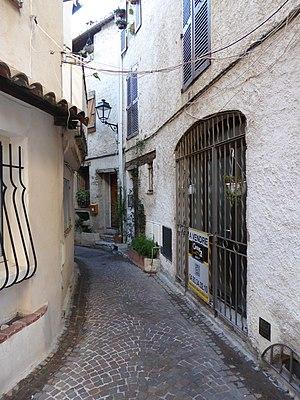
Voici par ordre alphabétique les principaux noms de rues, chemins, boulevards, avenues, places et quartiers de Antibes, commune des Alpes-Maritimes. L'article propose aussi des explications toponymiques.